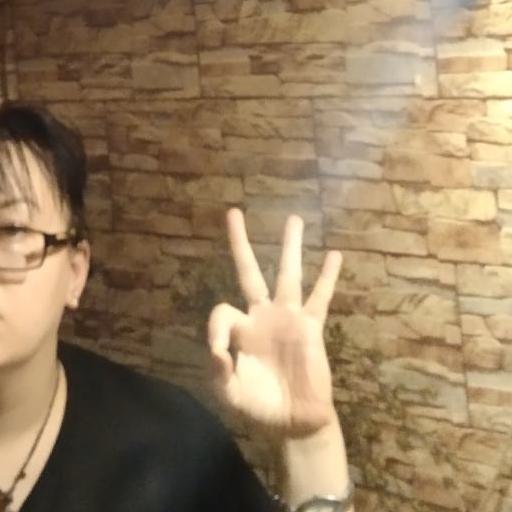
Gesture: ok